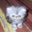
Label: cat